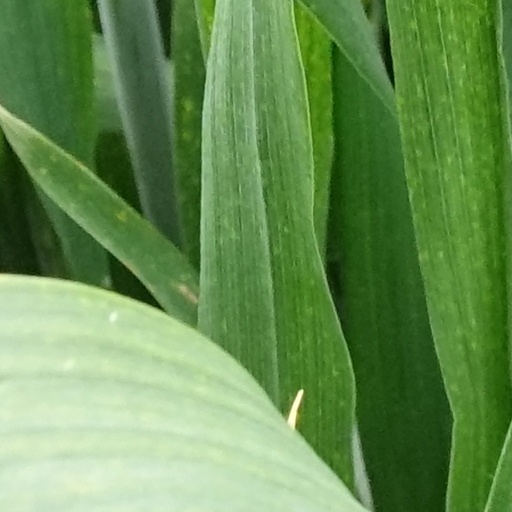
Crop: wheat